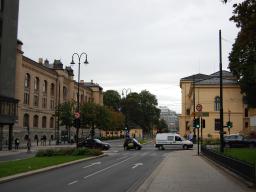
Label: Background_without_leaves